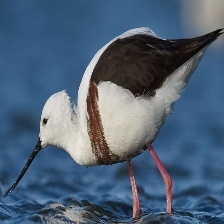
Species: BANDED STILT
Scientific name: CLADORHYNCHUS LEUCOCEPHALUS